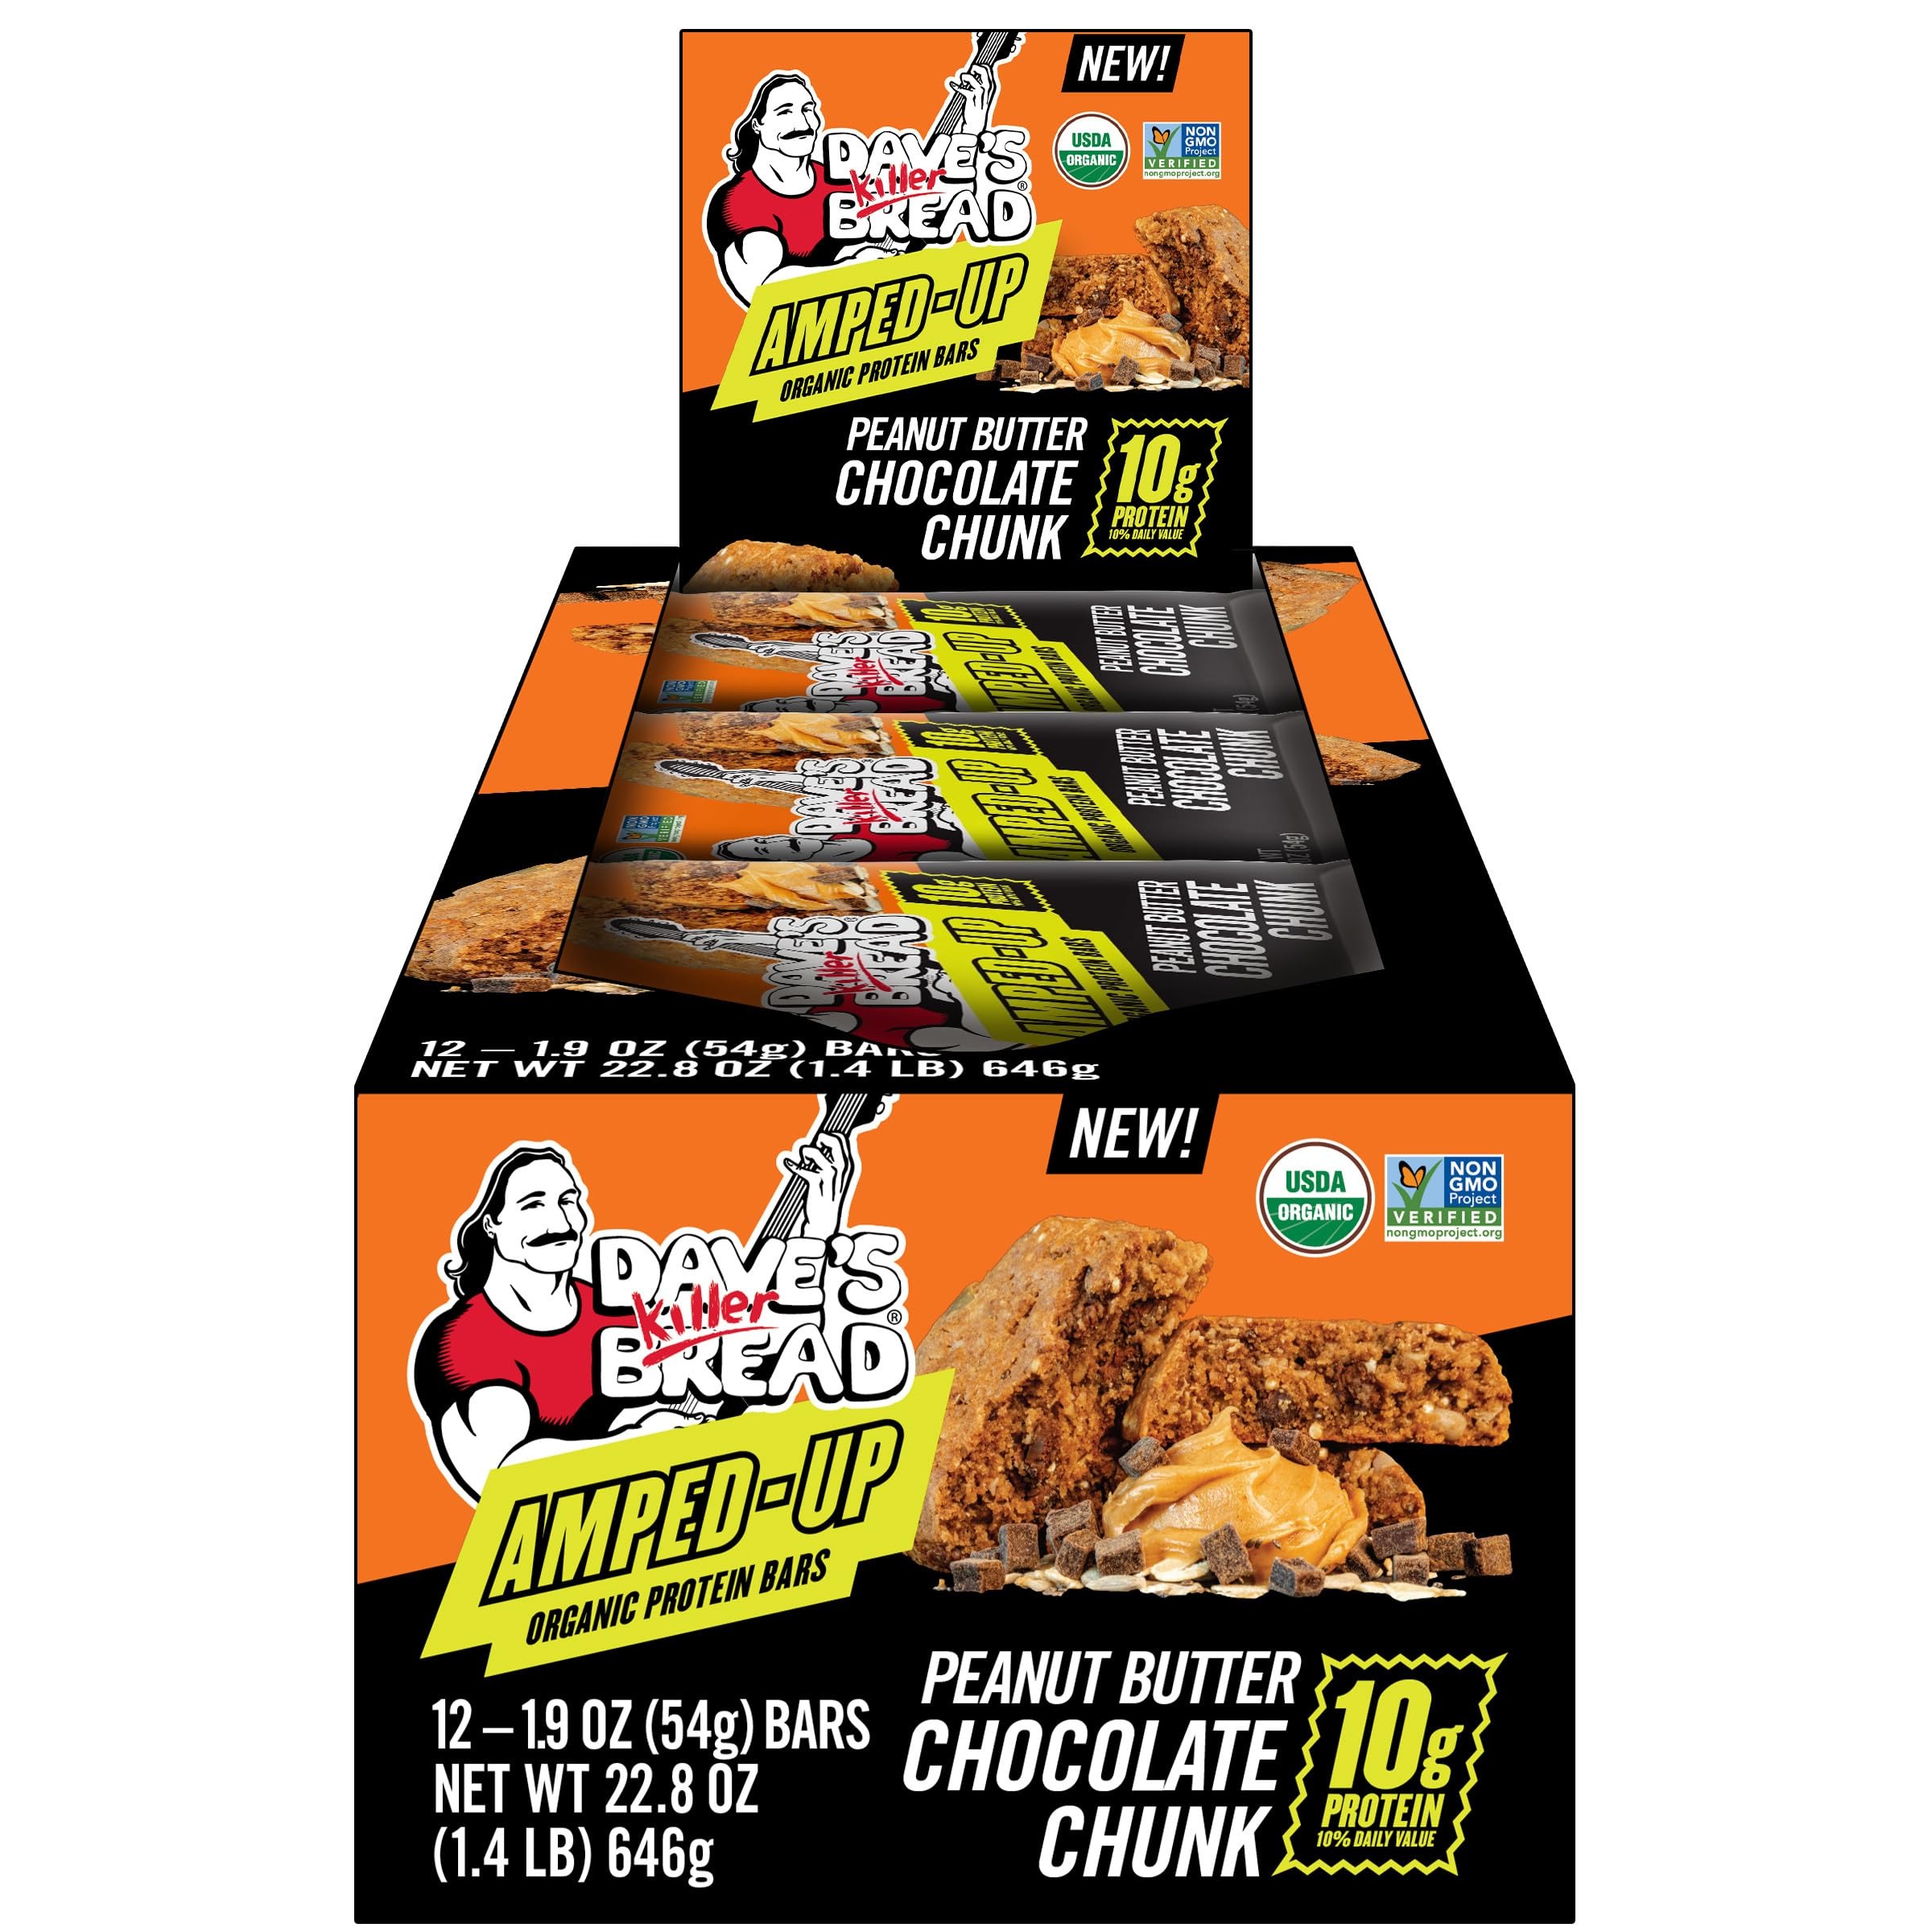
Item Name: Dave's Killer Bread Peanut Butter Chocolate Chunk Organic Protein Bars, 12 Individually Wrapped Protein Bars + 1 Branded Sticker (Variety Pack)
Bullet Point 1: 10g protein (10% daily value) and 7g of whole grains per bar
Bullet Point 2: Baked with organic peanut butter, chocolate chunks, rolled oats, chia seeds, and quinoa
Bullet Point 3: Dave's Killer Bread Bars are Non-GMO Project Verified and USDA Organic Certified
Bullet Point 4: Has no high-fructose corn syrup, artificial preservatives or artificial ingredients
Bullet Point 5: America’s #1 Organic Bread
Bullet Point 6: Includes 1 Dave's Killer Bread Branded Sticker
Product Description: Baked with organic peanut butter, chocolate chunks, rolled oats, chia seeds, and quinoa, Dave's Killer Bread Amped-Up Peanut Butter Chocolate Chunk Organic Protein Bars pack a killer punch to amplify your day. Individually wrapped for an on-the-go snack or breakfast, Dave's Killer Bread Amped-Up Peanut Butter Chocolate Chunk Protein Bars are USDA Organic Certified and baked with a killer mix of seeds and oats. 10g protein per bar (10% daily value). Plus, each Non-GMO Project Verified, USDA organic protein bar includes 7g of whole grains and is sure to take your breakfast to the next level. Dave's Killer Bread Amped-Up Organic Protein Bars have no high fructose corn syrup, no artificial preservatives and no artificial ingredients. You can trust Dave's Killer Bread to deliver killer taste and texture. The story of Dave’s Killer Bread began at the Portland Farmers Market, when Dave Dahl and his nephew brought some loaves of Dave's bread to sell. For Dave, this marked the beginning of a new chapter in his life. Though he grew up in a family of bakers, his life took a different path. A path that landed him in prison for 15 years. Determined to prove his worth and make a positive impact, Dave worked tirelessly to bake breads that tasted unlike anything else on the market — packed with seeds and grains, made with only the very best organic and Non-GMO Project Verified ingredients. Dave’s Killer Bread believes everyone is capable of greatness. One in three of the company's employee partners at their Milwaukie, OR bakery has a criminal background—but your past doesn't define your future. As a proud Second Chance Employer, Dave’s Killer Bread truly believes everyone deserves a second chance to become a Good Seed.
Value: 22.8
Unit: Ounce

Price: 31.99